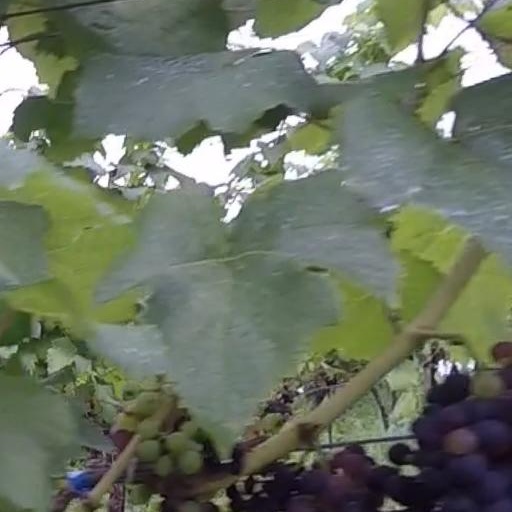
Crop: grape